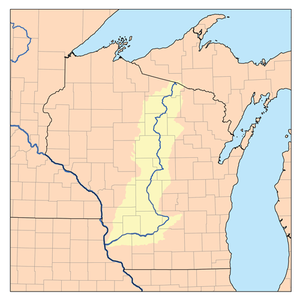
Le Wisconsin est une rivière de 692 km de long, affluent du fleuve Mississippi et s'écoulant entièrement dans l'État auquel il a donné son nom, au nord des États-Unis.